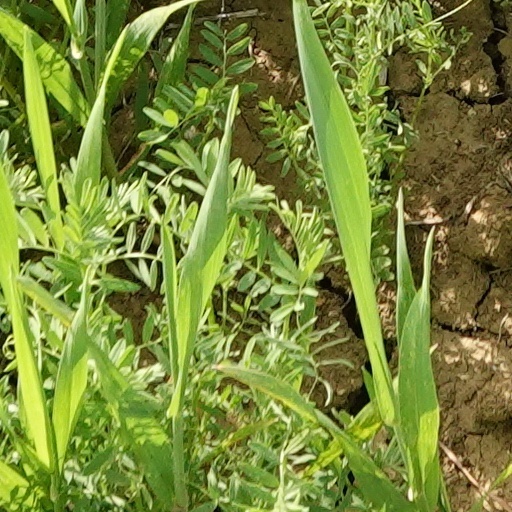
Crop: wheat